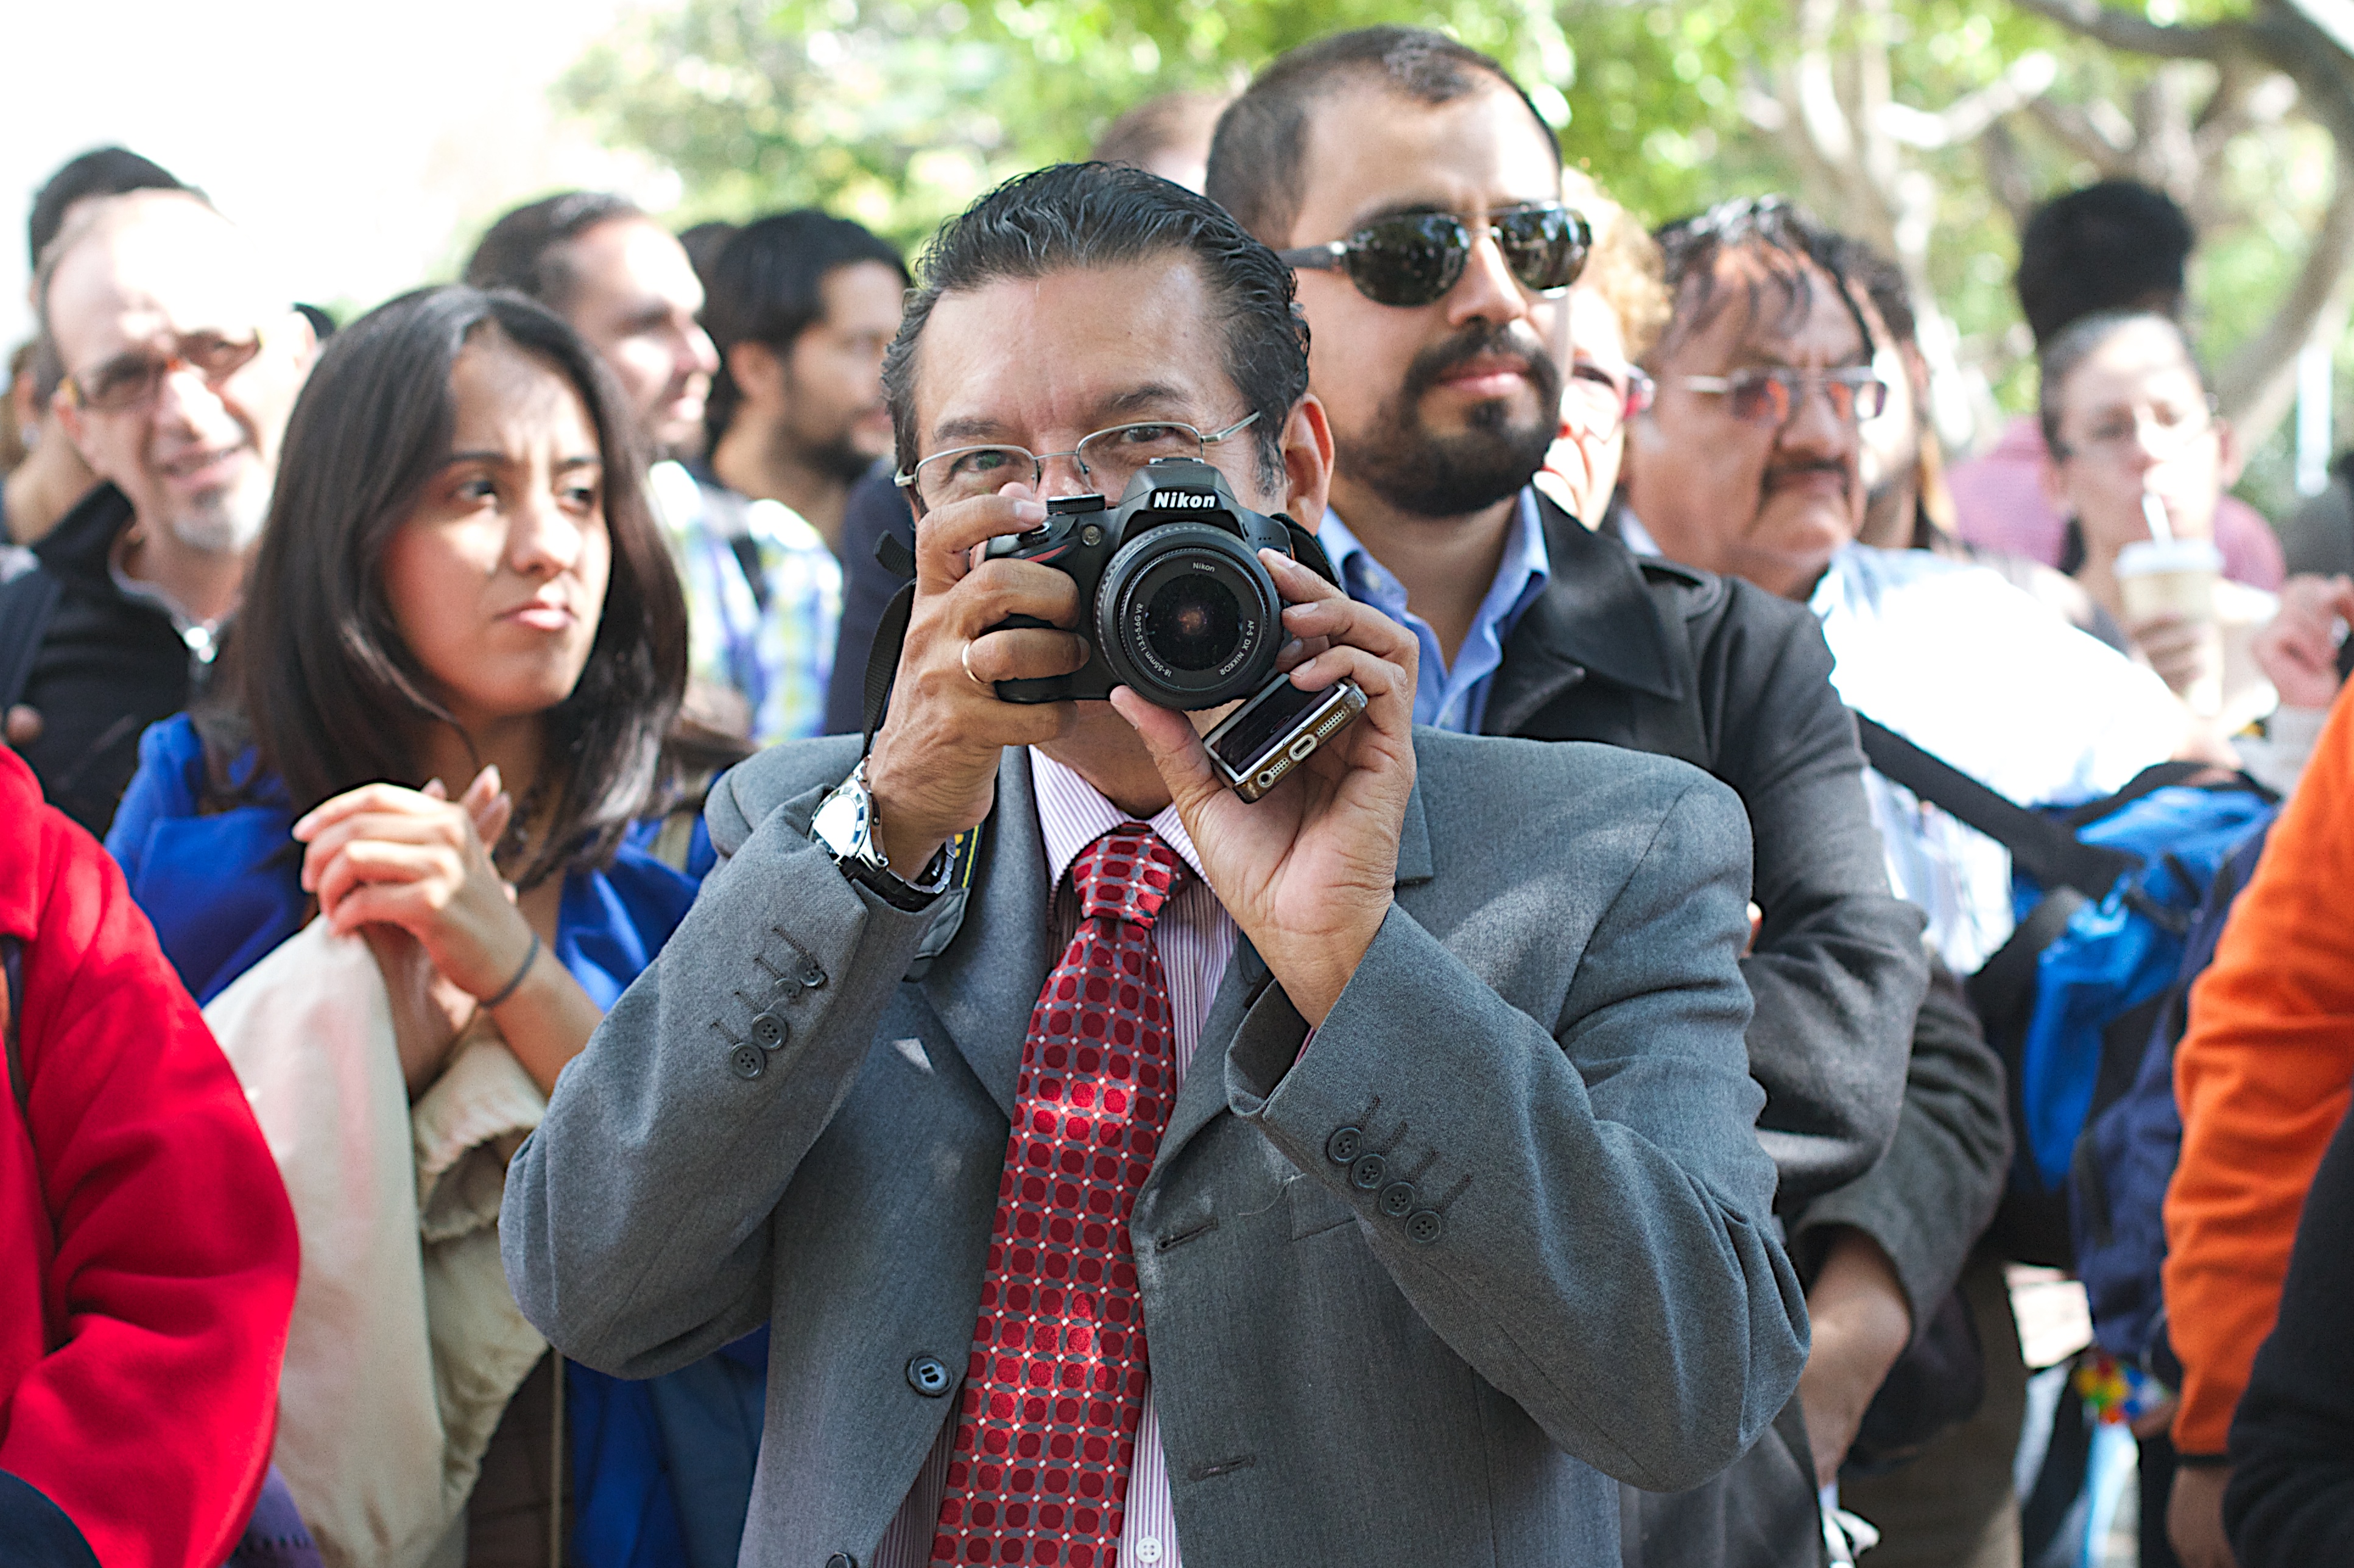
people, crowd, education, protest, udgagora, interaction